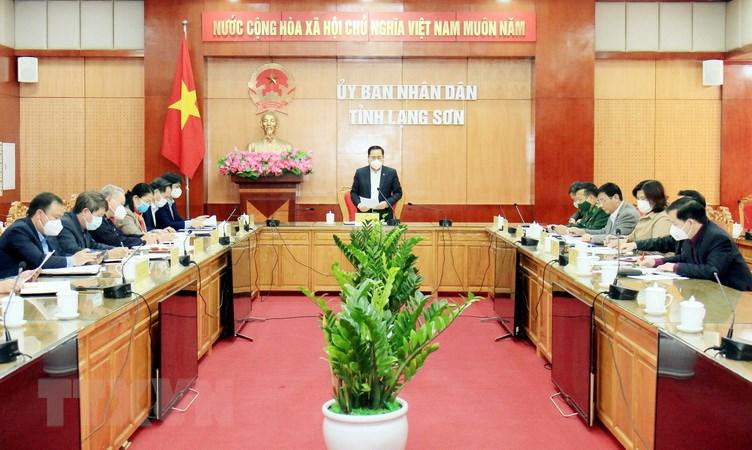
có một người đàn ông ở khu vực chính giữa đang đứng và phát biểu